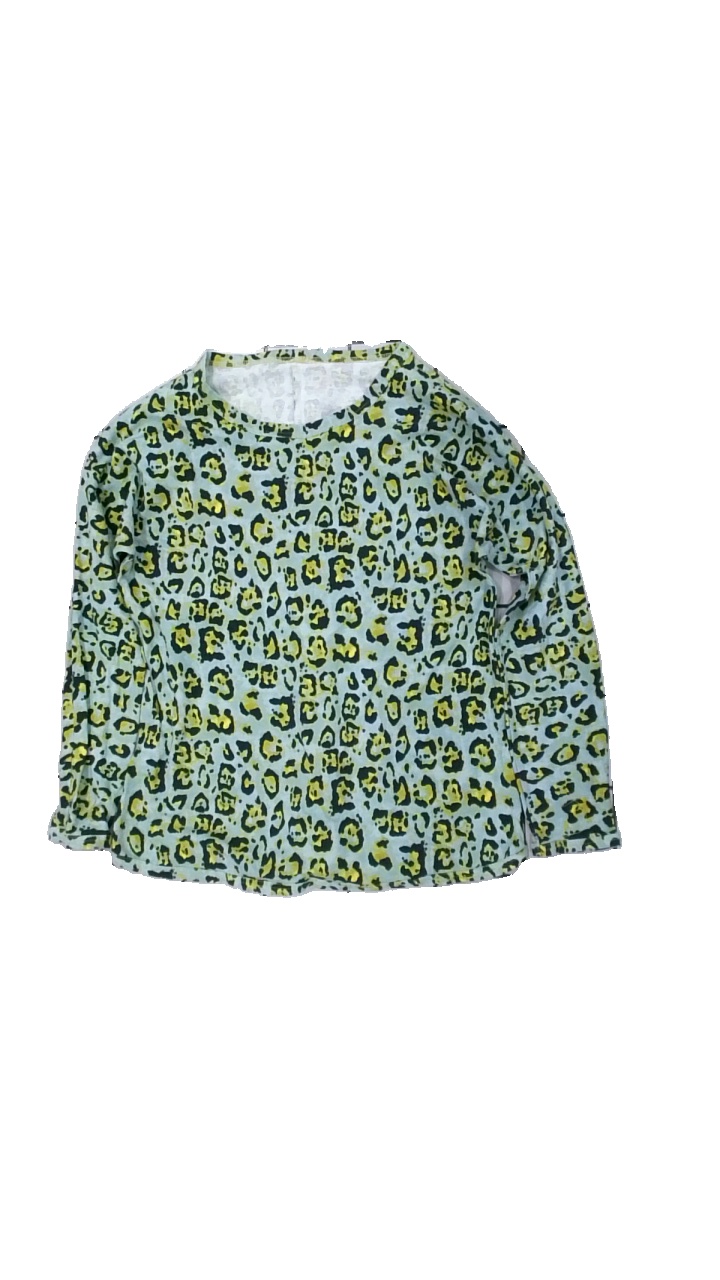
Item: Jeans (Ladies)
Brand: Missing
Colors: Turquoise, Black, Yellow
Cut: Regular
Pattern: Animal print
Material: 100% cotton
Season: All
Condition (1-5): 4
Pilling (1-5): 4
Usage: Reuse
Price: <50